Wise Girls (film)

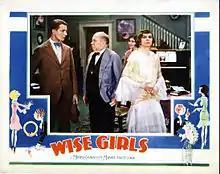
Theatrical release poster

Wise Girls is a 1929 American pre-Code comedy film directed by E. Mason Hopper and written by Margaret Booth, Elliott Nugent and J. C. Nugent. The film stars Elliott Nugent, Norma Lee, Roland Young, J. C. Nugent and Clara Blandick in her first talkie film. The film was released on September 21, 1929, by Metro-Goldwyn-Mayer.